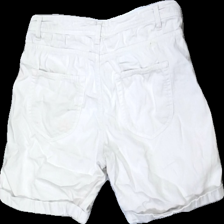
View: back
Type: Shorts
Category: Ladies
Brand: Soya/Soyaconcept
Colors: White
Material: 54% cotton 46% viscose
Cut: Regular
Season: Summer
Trend: Denim
Stains: Major
Damage: fläckar
Damage location: top center
Damage 2: fläck
Damage 2 location: middle right
Damage 3: fläckar
Damage 3 location: bottom left
Price range: <50
Recommended usage: Export
Description: vita jeans shorts med fläckar över hela